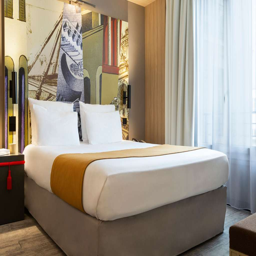
standard room with a double bed